Sankt Georgen Graduate School of Philosophy and Theology

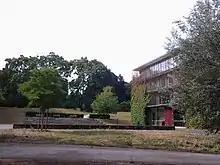
The 2005 classroom building and the park behind the college

The school was founded in 1926 by the Society of Jesus as an academic seminary for training candidates to the priesthood, initially only for the Diocese of Limburg, but soon for other German dioceses as well. Until 1951 the school was exclusively an (inter-)diocesan seminary, led by Jesuits. From 1951 until 1975, the school included two parallel institutions: the "Philosophical-Theological Academy" for diocesan candidates and the "Theological Faculty S.J." for Jesuit students. In 1976, the school began admitting lay theology students (male and female), and these quickly formed the majority of students.